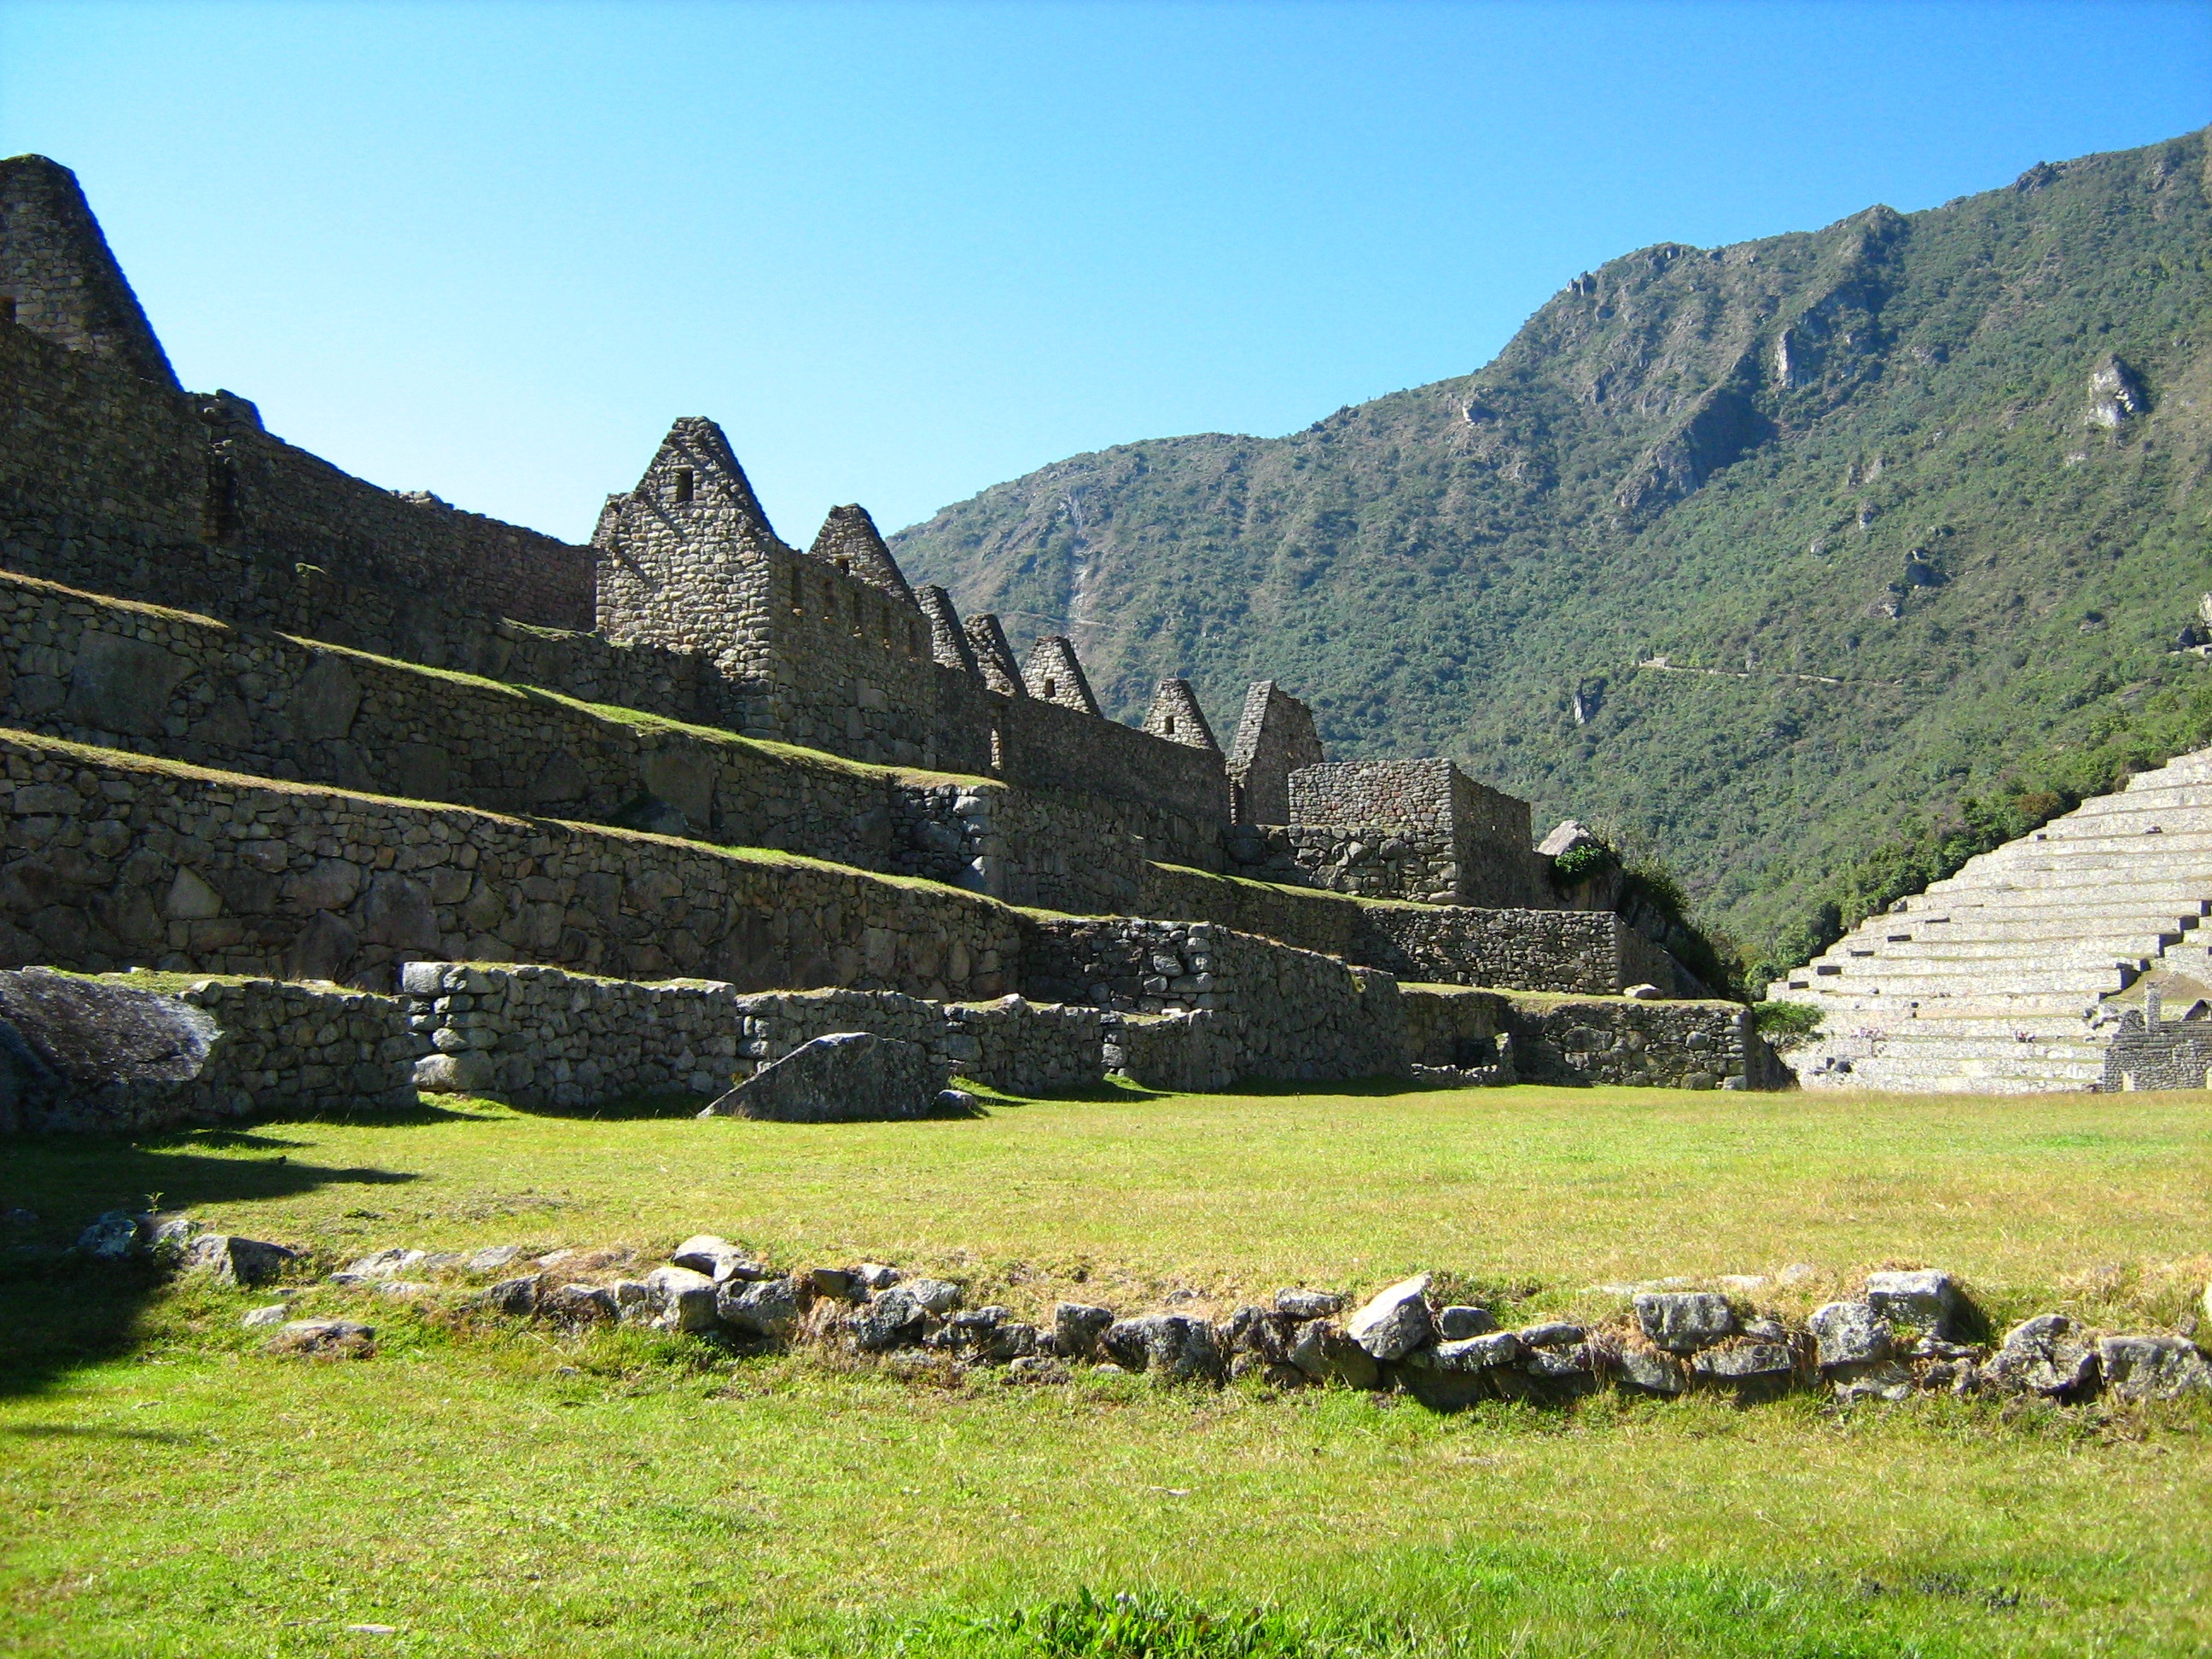
landscape, mountain, meadow, hill, valley, mountain range, village, pasture, highland, machu picchu, peru, alps, plateau, rural area, landform, cusco, mountainous landforms